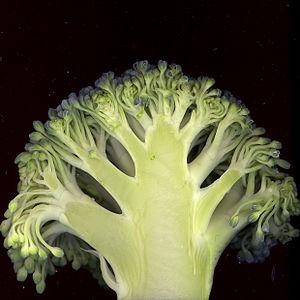
Coupe longitudinale d'une inflorescence comestible de Brocoli (Brassica oleraces var cauliflora ou italica)
Le brocoli est une variété de choux originaire du sud de l'Italie. Il fut sélectionné par les Romains à partir du chou sauvage. Ceux-ci l'appréciaient beaucoup et la cuisine italienne l'utilise beaucoup. Il fut introduit en France par Catherine de Médicis.